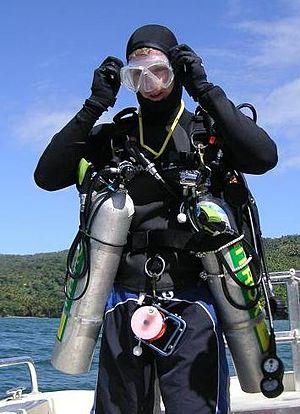
Le sidemount, signifiant « montage latéral » est une configuration d'équipement de plongée autonome permettant la tenue d'une ou plusieurs bouteilles de plongée le long du plongeur, sous les épaules et le long des hanches, plutôt que sur le dos du plongeur. C'est à l'origine une configuration de plongée souterraine pour permettre le passage de sections étroites, mais aussi pour obtenir une sécurité accrue grâce à une redondance totale en air et un accès facile aux robinets des bouteilles. Cette technique est aussi utilisée pour l'exploration d'épaves.
La plongée technique est une forme de plongée sous-marine qui se pratique plus profondément que la plongée loisir. Elle requiert un entraînement particulier, une grande expérience de la plongée, un équipement spécifique et parfois des mélanges gazeux différents de l'air ou du nitrox.